Gothic architecture

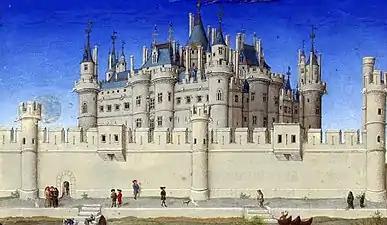
Medieval Louvre in early 15th century

The Gothic rib vault was one of the essential elements that made the great height and large windows of Gothic architecture possible. Unlike the semi-circular barrel vault of Roman and Romanesque buildings, where the weight pressed directly downward, and required thick walls and small windows, the Gothic rib vault was made of diagonal crossing arched ribs. These ribs directed the thrust outwards to the corners of the vault, and downwards via slender colonnettes and bundled columns, to the pillars and columns below. The space between the ribs was filled with thin panels of small pieces of stone, which were much lighter than earlier groin vaults. The outward thrust against the walls was countered by the weight of buttresses and later flying buttresses. As a result, the massive, thick walls of Romanesque buildings were no longer needed, as since the vaults were supported by columns and piers, the walls could be made thinner and higher, and filled with windows.